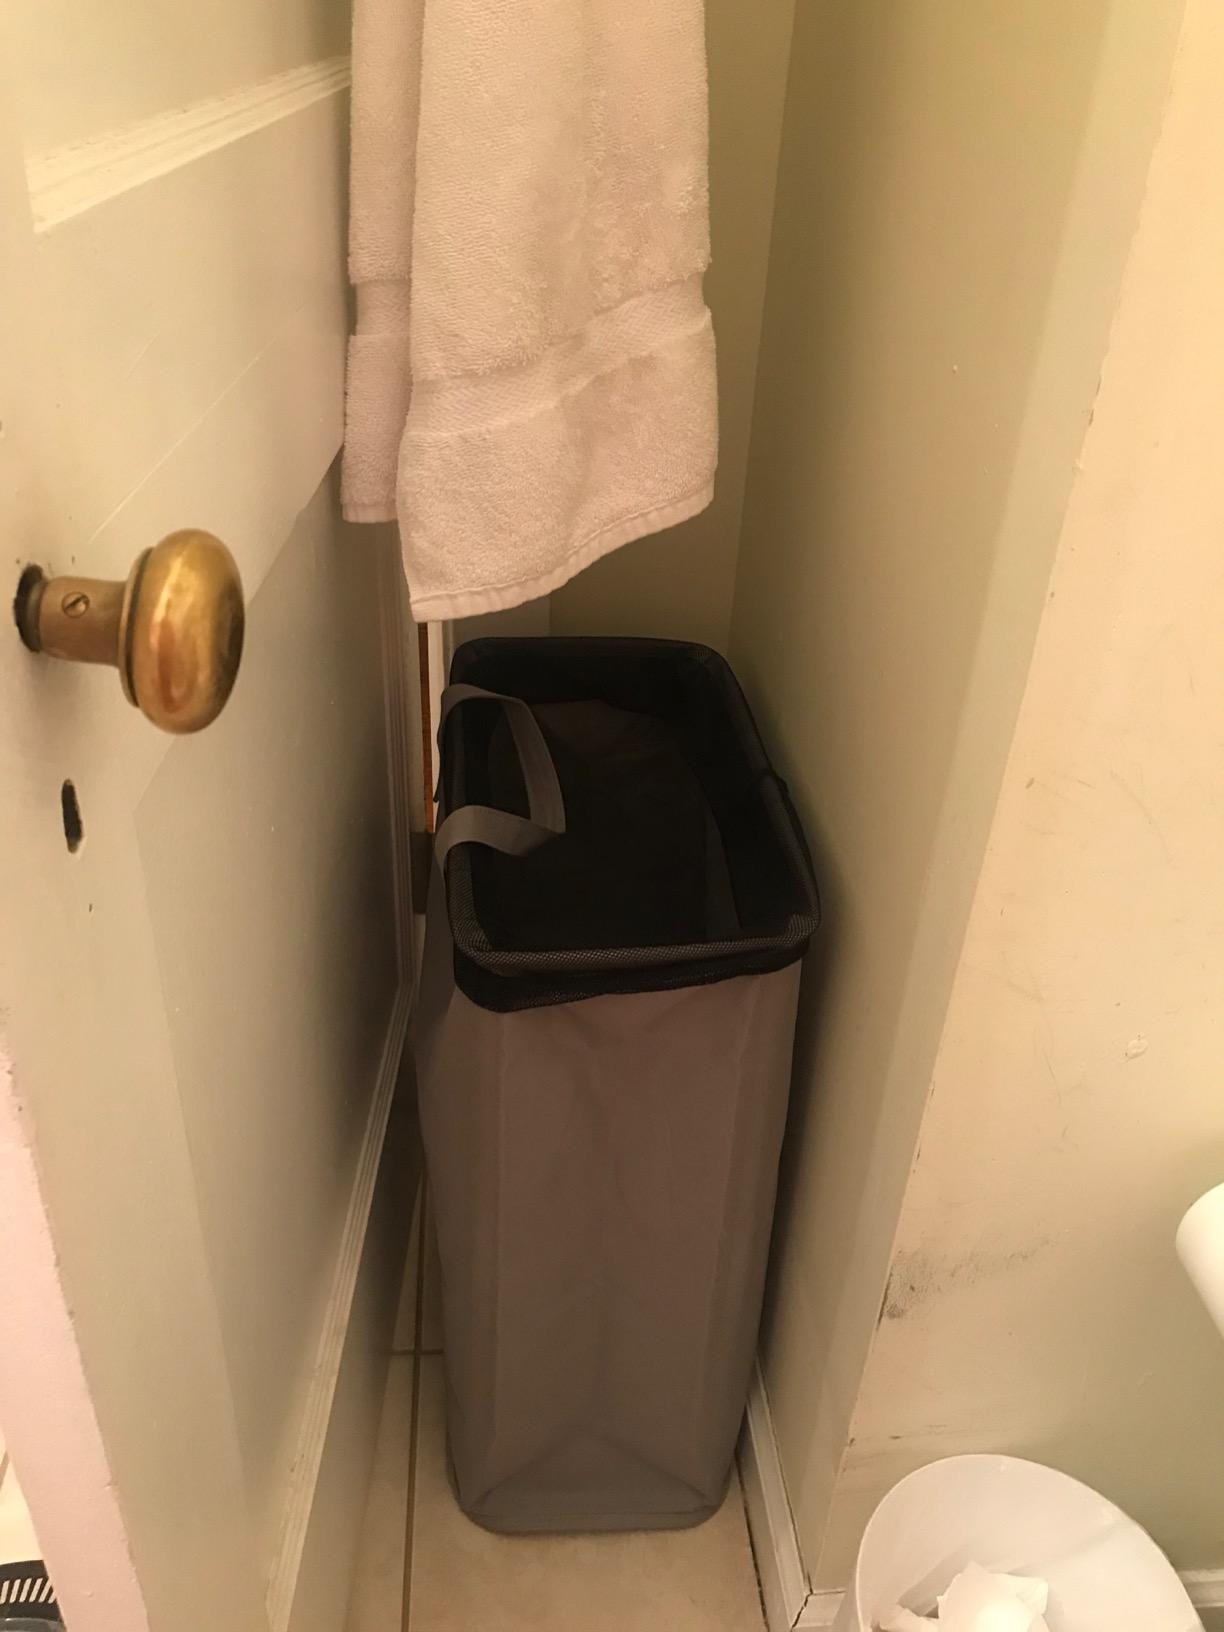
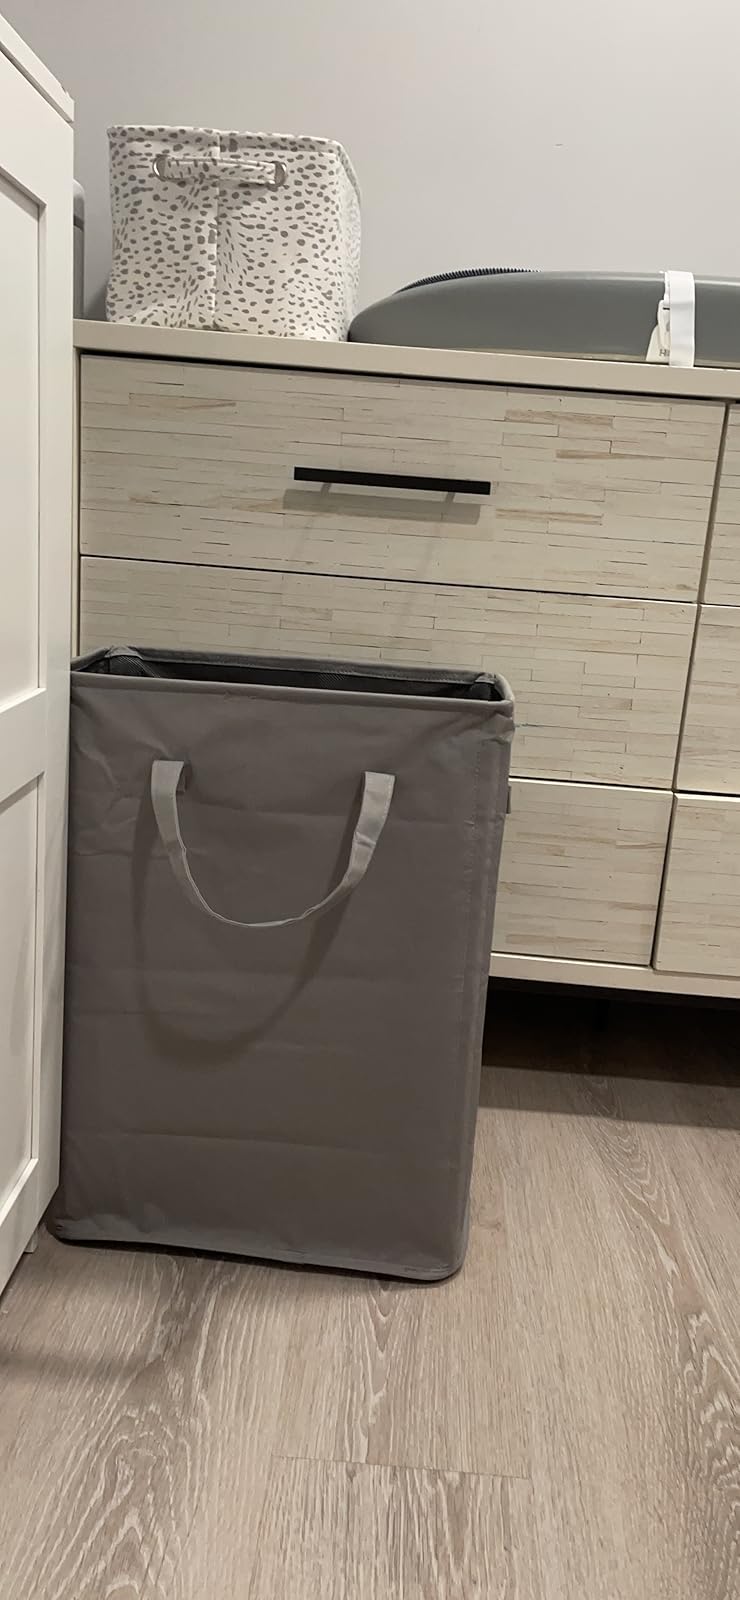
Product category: items_hamper
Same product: yes